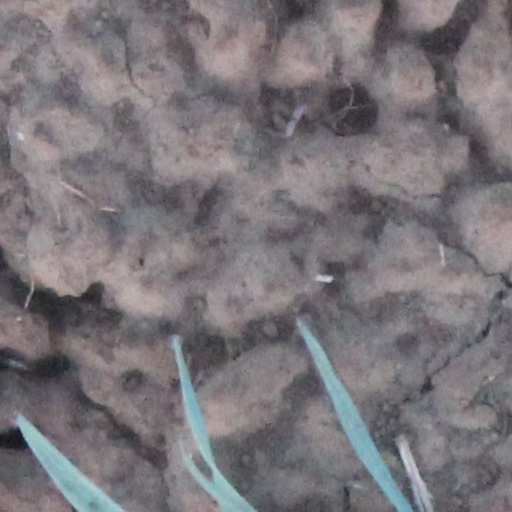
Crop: wheat